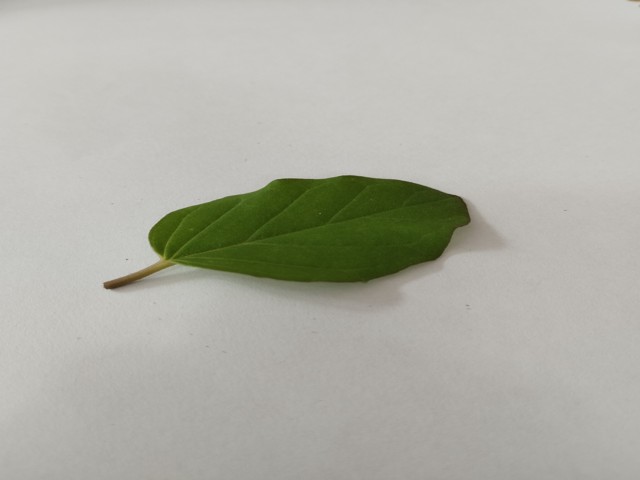
Plant: punarnava